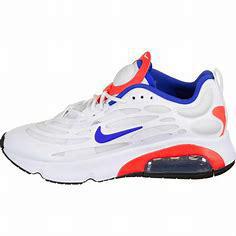
Brand: Nike
Model: Air Max Exosense